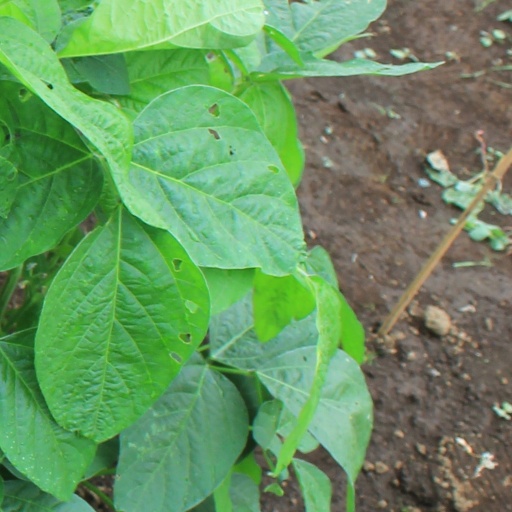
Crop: soybean